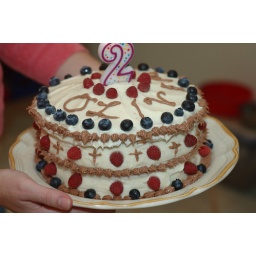
decorated by G! Made from scratch yellow cake with cream cheese frosting and fresh fruit.